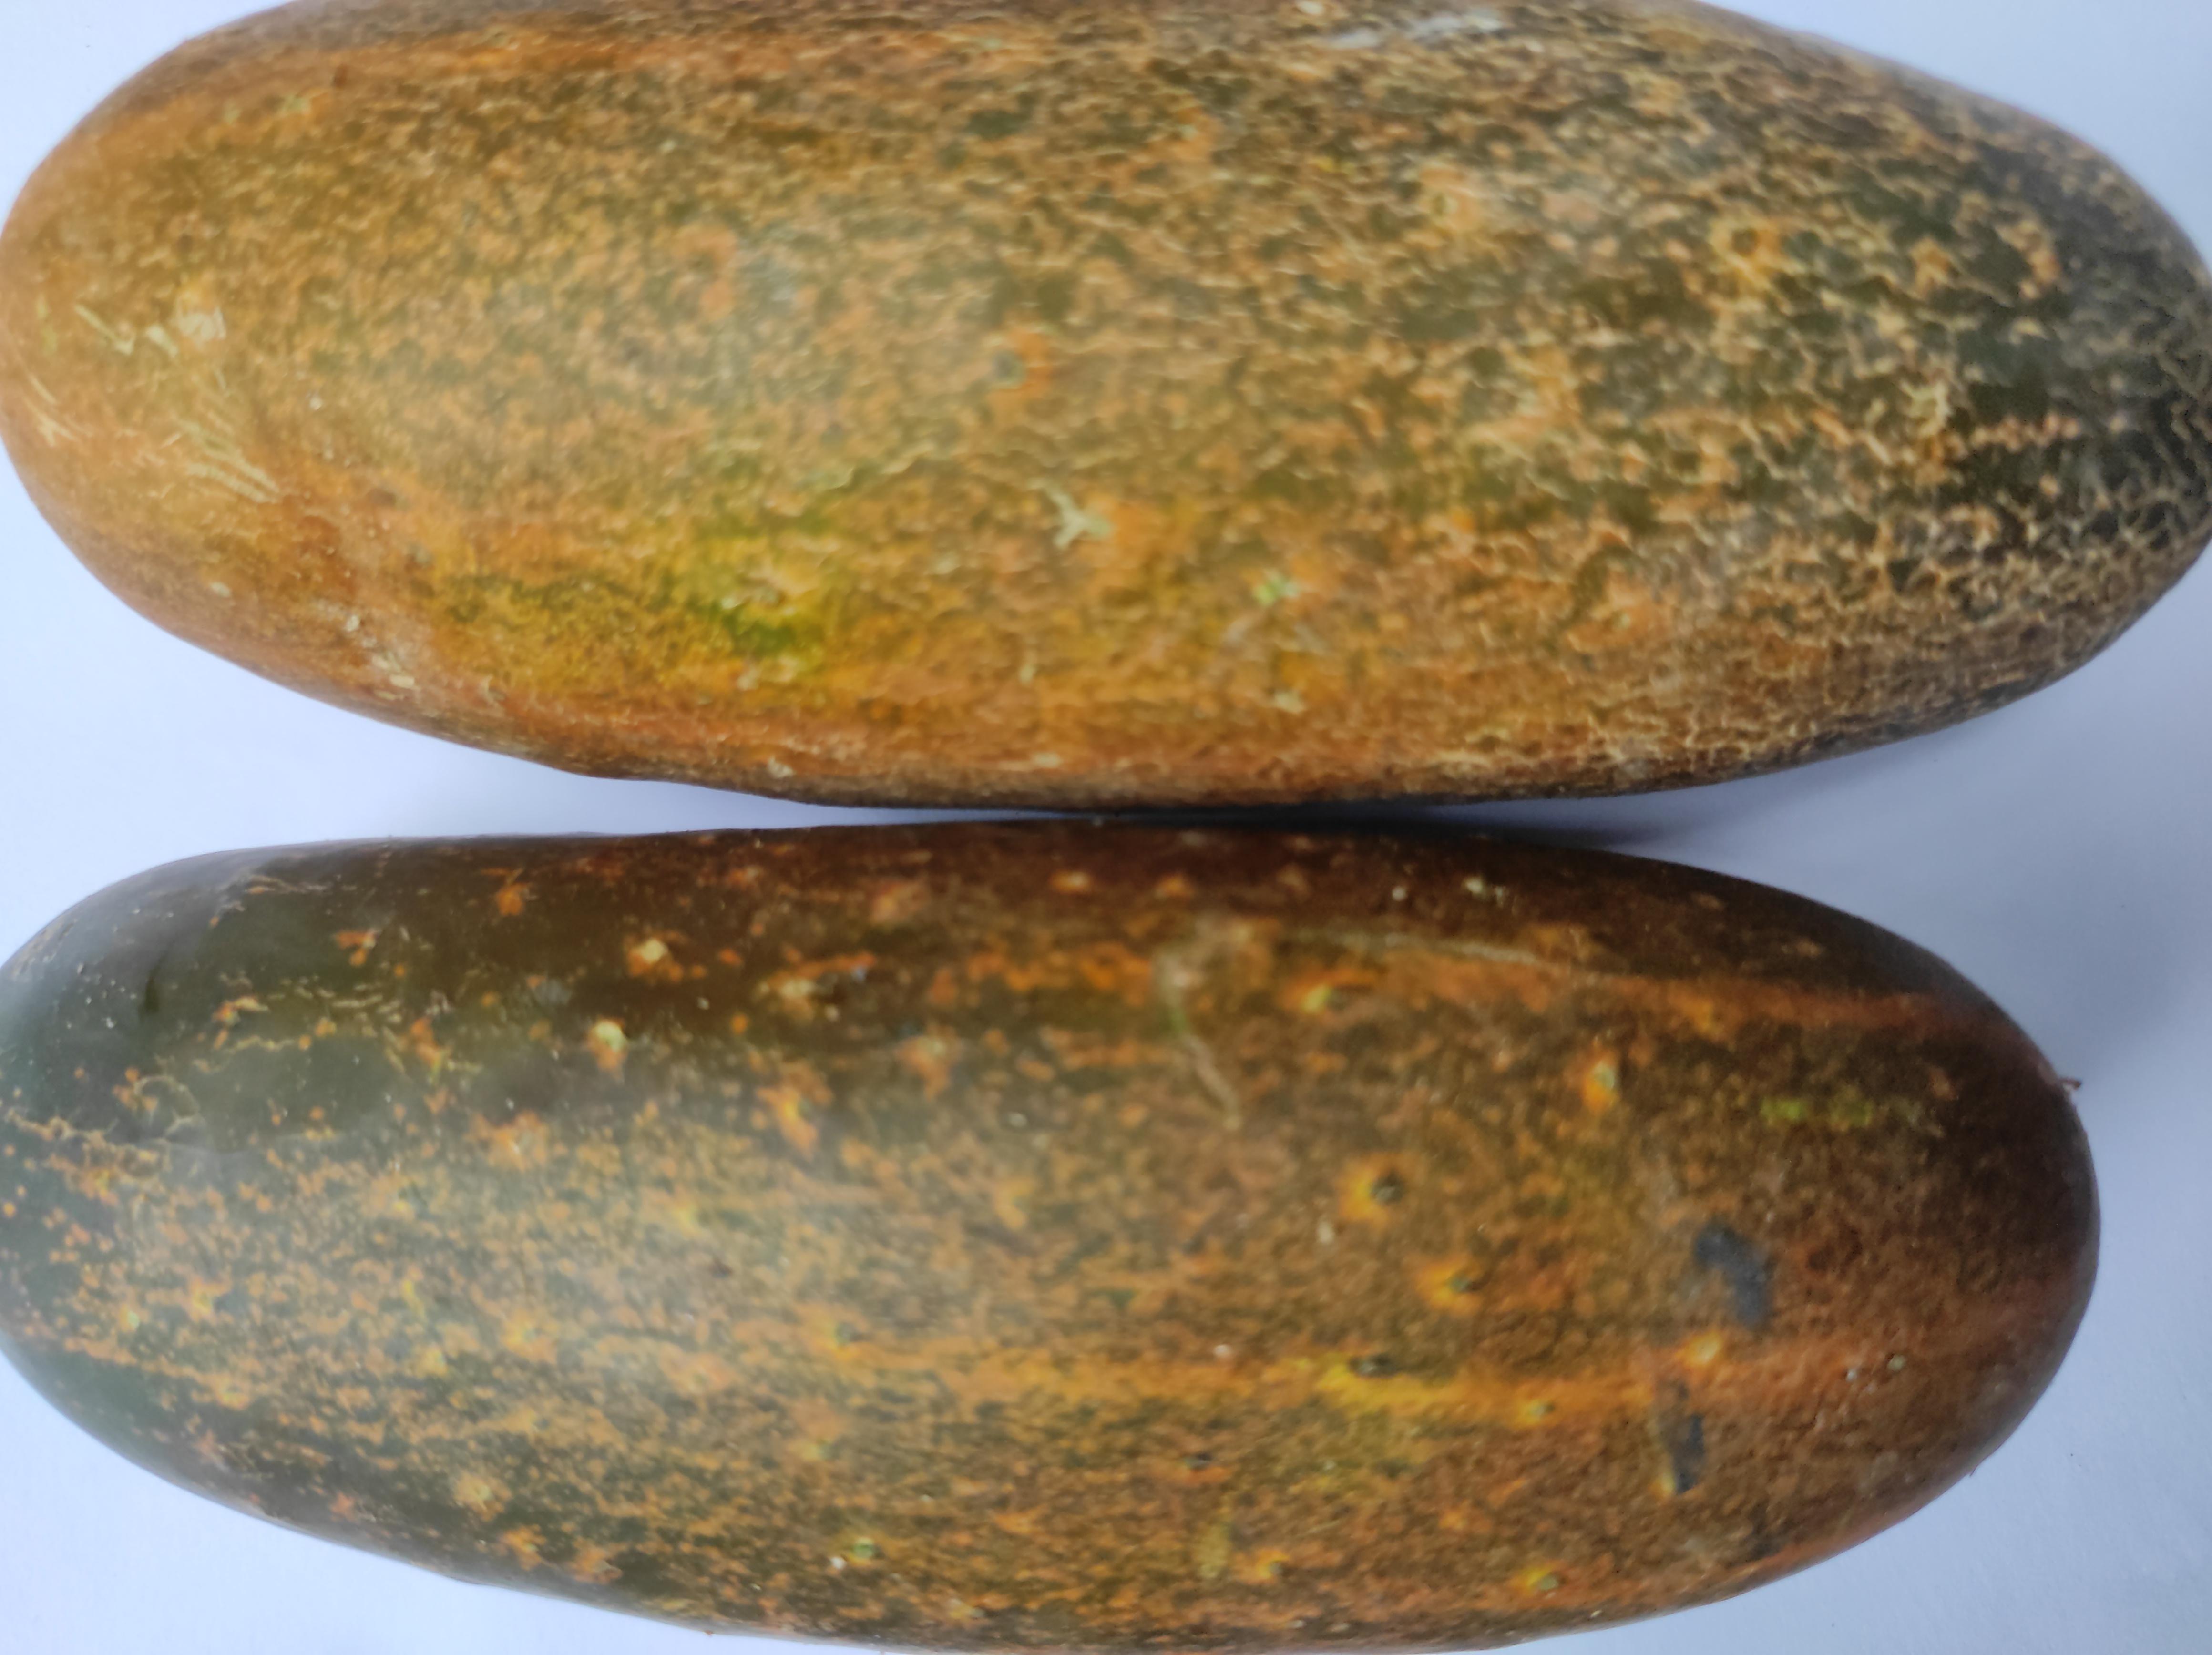
Label: Cucumber